International Physicians for the Prevention of Nuclear War

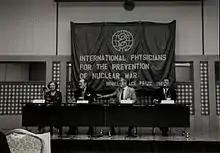
IPPNW Receiving the 1985 Nobel Peace Prize

On 10 December 1985, IPPNW was awarded the Nobel Peace Prize for "perform[ing] a considerable service to mankind by spreading authoritative information and by creating an awareness of the catastrophic consequences of atomic warfare." in Olso, Norway. Dr. Lown and Dr. Chazof both spoke and accepted the reward on behalf of IPPNW and the award was shared with PSR.